Artemis

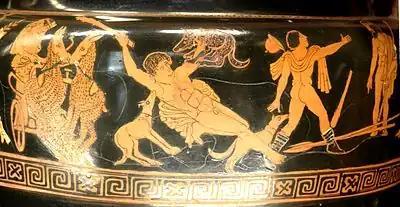
Artemis drives a chariot drawn by a team of deer next to the dying Actaeon. Attic red-figure volute crater, c. 450–440 BCE by the Painter of the Wooly Satyrs. Louvre, Paris.

Tauropolos, usually interpreted as hunting bull goddess. Tauropolos was not original in Greece and she has similar functions with foreign goddesses, especially with the mythical bull-goddess. The cult can be identified at Halae Araphenides in Attica. At the end of the peculiar festival, a man was sacrificed. He was killed in the ritual with a sword cutting his throat. Strabo mentions that during the night-fest of Tauropolia a girl was raped.